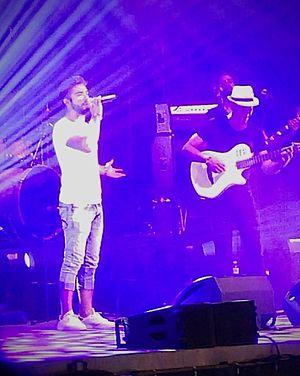
Kendji Girac lors d'un concert à Montauban
Kendji Girac, de son vrai nom Kendji Maillé, est un chanteur et guitariste français, né le 3 juillet 1996 à Périgueux, en Dordogne.